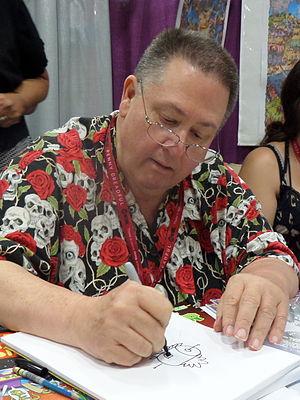
Scott Shaw, souvent orthographié Scott Shaw!, est un auteur de bande dessinée et animateur américain né le 4 septembre 1951 dans le Queens à New York.